Urbise

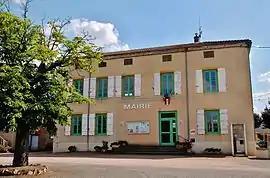
Town hall

Urbise is a commune in the Loire department in central France.